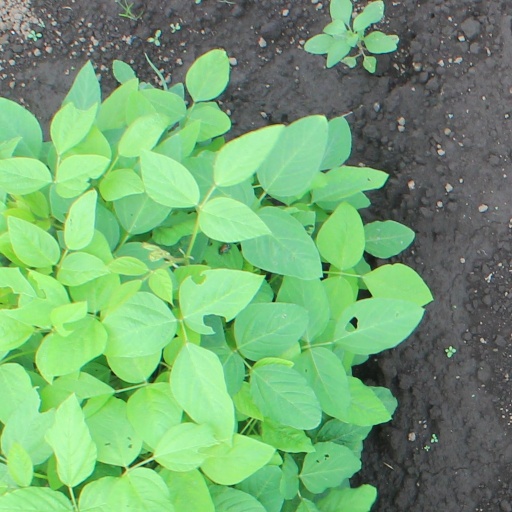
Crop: soybean